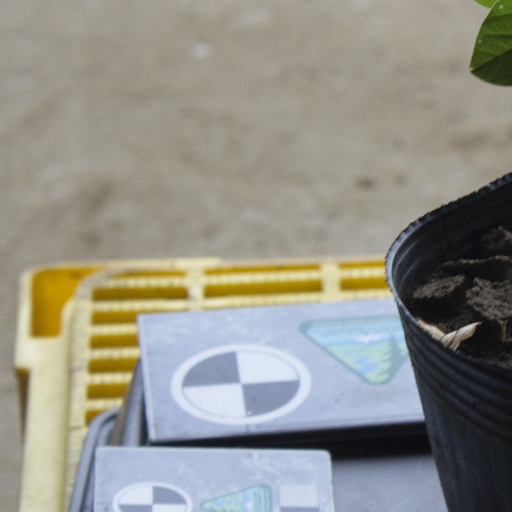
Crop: soybean